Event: Nepal Earthquake
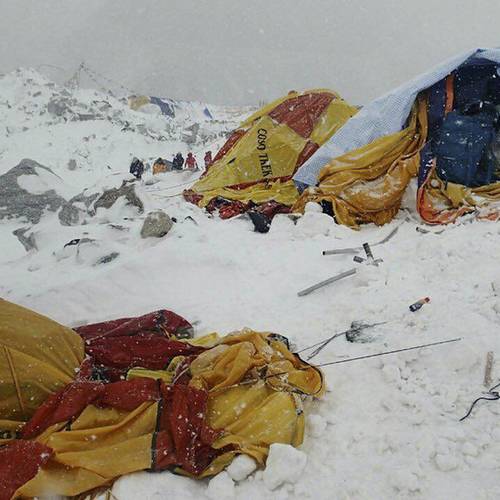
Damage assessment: no_damage